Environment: real
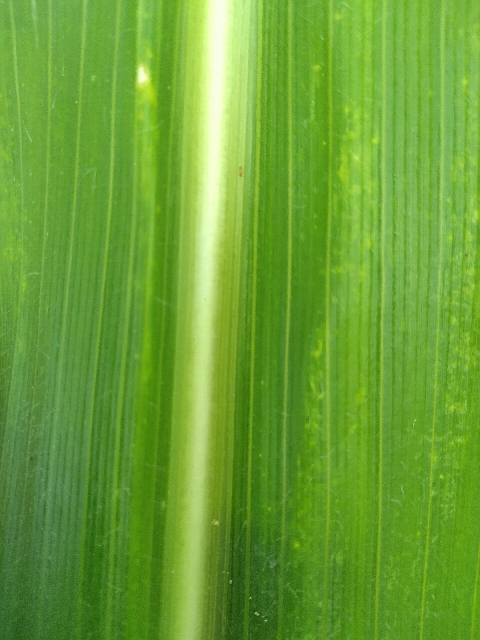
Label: lethal_necrosis